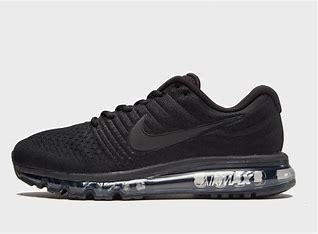
Brand: Nike
Model: Air Max 2017